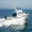
Label: ship